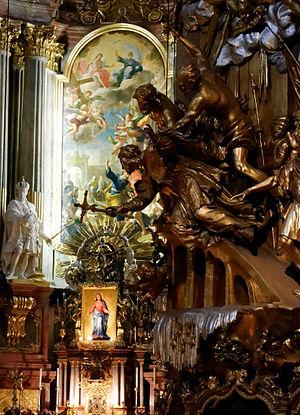
Martyre de saint Jean Népomucène sculpté en 1729 par Lorenzo Mattielli pour la Peterskirche, Vienne (Autriche).
Jean Népomucène est un prêtre catholique et un martyr. Les sources disponibles sur ce nom pourraient se référer à deux personnes distinctes. Il est fêté le 20 mars. Jean Népomucène est l’un des saints les plus vénérés, vu la multiple protection qu’il accordait : il est le patron des bateliers, des ponts, des prêtres, de tous les hommes qui avaient quelque chose de commun avec l’eau.